The Return of Judith to Bethulia

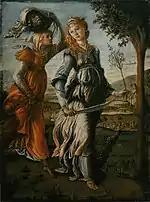
"The Return of Judith to Bethulia"

The Return of Judith to Bethulia (Italian: "Ritorno di Giuditta a Betulia") is a painting by the Italian Renaissance artist, Sandro Botticelli. It was made around the year 1472, and preserved in the Uffizi in Florence.